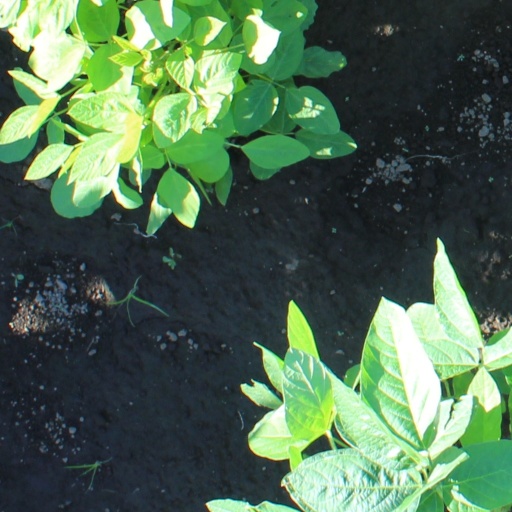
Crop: soybean